Francisco Javier Muñiz

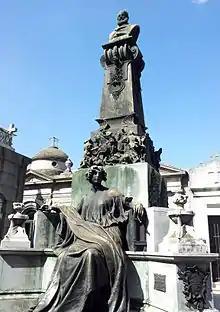
Monument to Francisco Javier Muñiz, Cementerio de la Recoleta, Buenos Aires

After having treated people with yellow fever during the great Buenos Aires epidemic, Muñiz succumbed to the illness and died on 8 April 1871. He was buried in the Cementerio de la Recoleta in Buenos Aires, Argentina. A monument was created in his honor by the city of Buenos Aires.